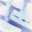
Label: keyboard